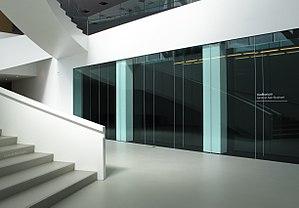
Musée national des beaux-arts du Québec, pavillon Pierre-Lassonde, Auditorium Sandra et Alain Bouchard, Québec.
Le pavillon Pierre Lassonde est un édifice du complexe muséal du Musée national des beaux-arts du Québec à Québec. Construit au coût de 103,4 millions $, le nouveau musée a ouvert ses portes le 24 juin 2016. L’addition de 14 900 m² a augmenté de 90 % la surface d’exposition du musée, afin d’accueillir des œuvres d’art contemporain. Ce pavillon devient la nouvelle porte d’entrée d’un complexe muséal enrichi de sept nouvelles galeries.